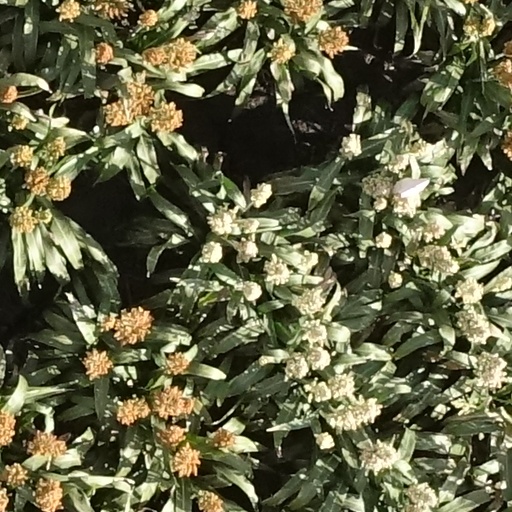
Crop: sorghum